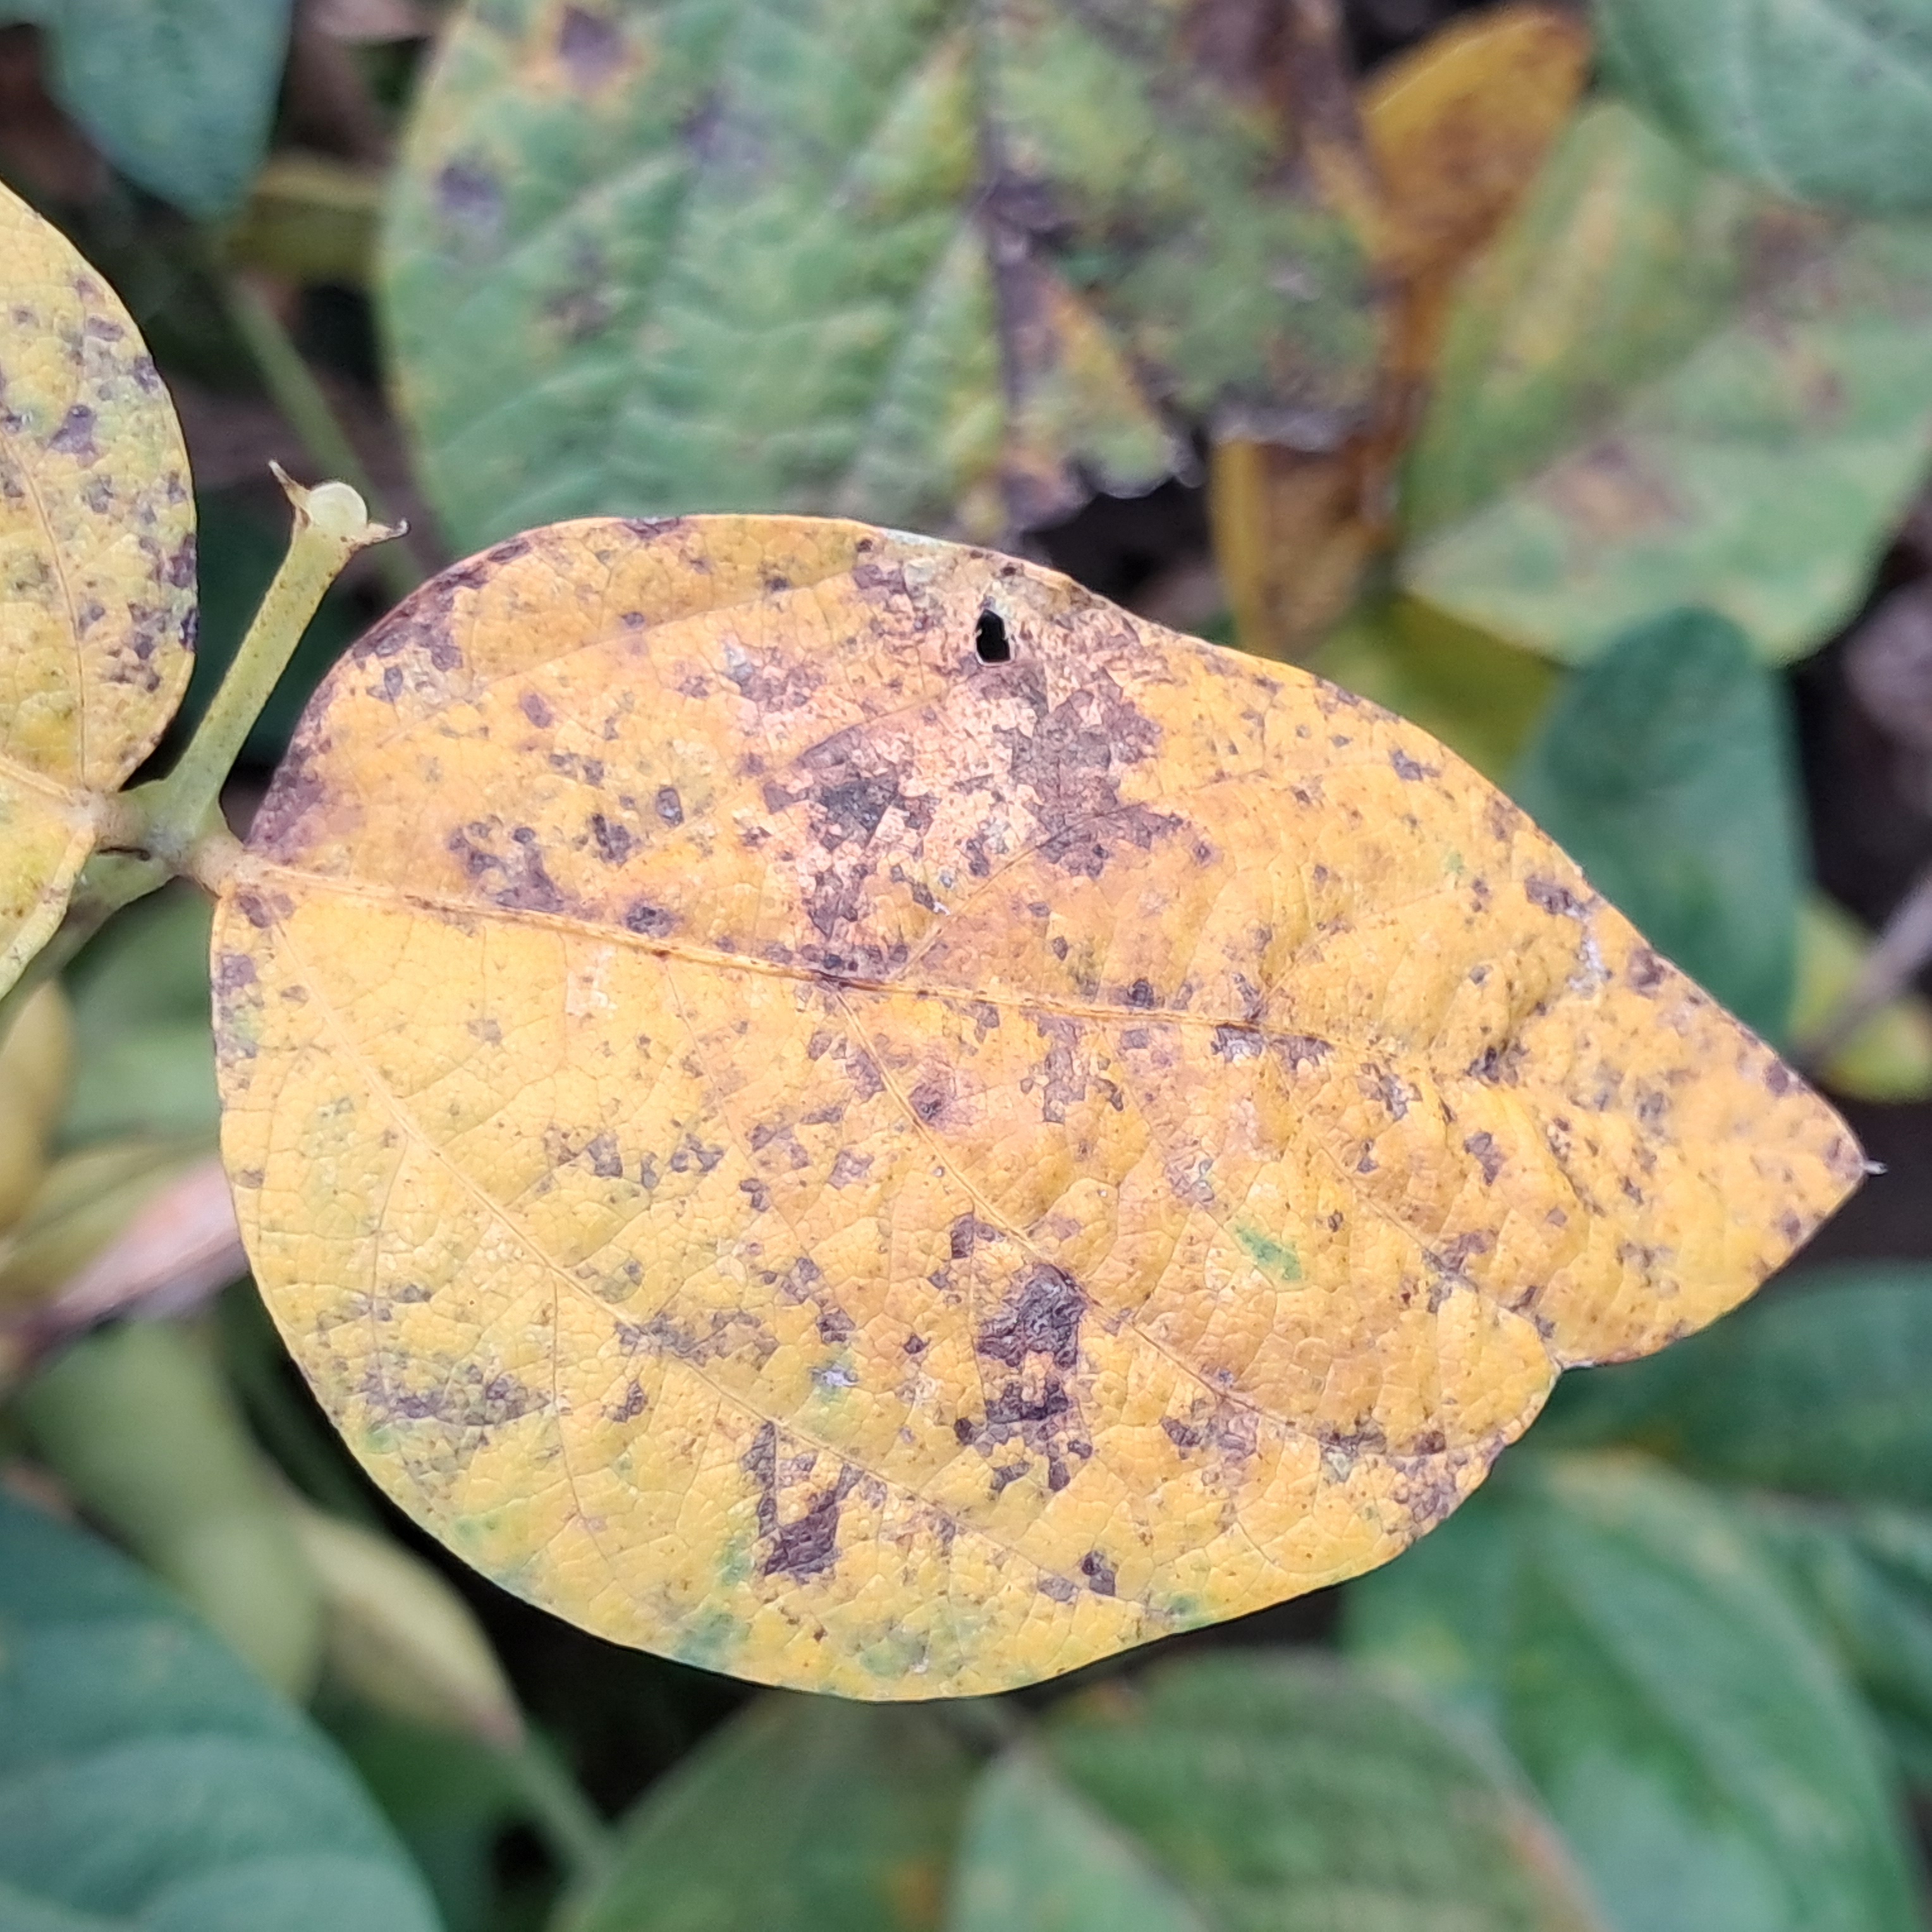
Label: Rust